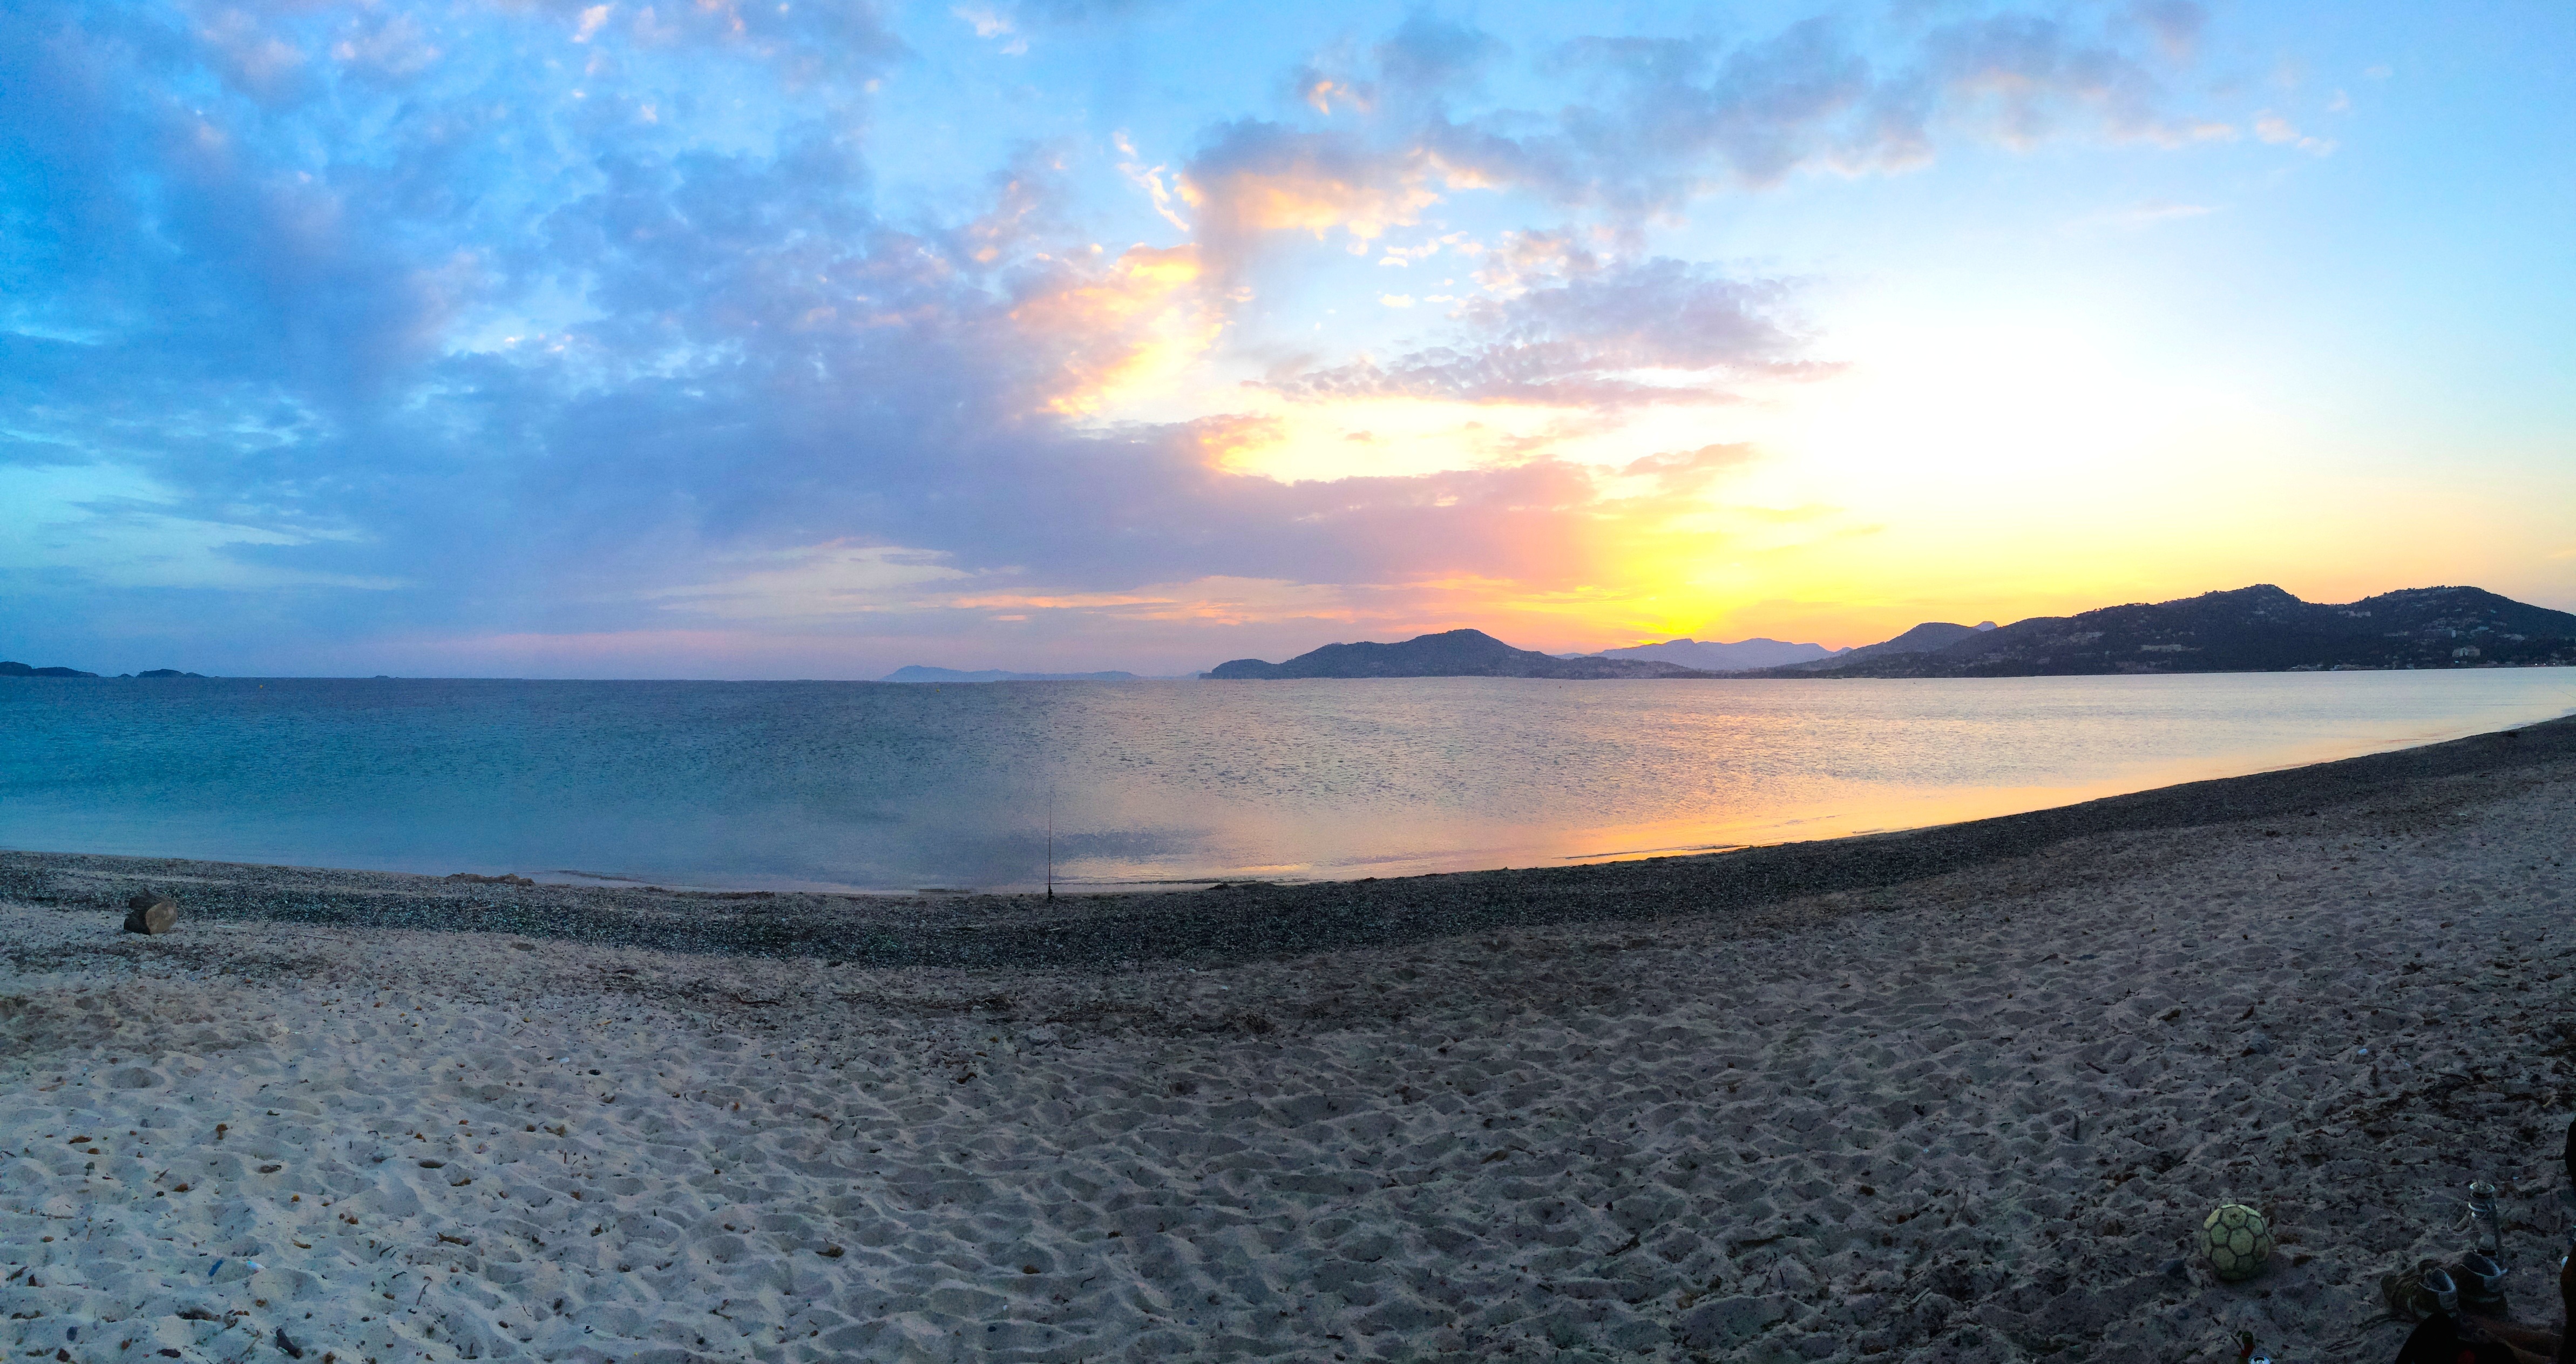
beach, sea, coast, sand, ocean, horizon, cloud, sky, sun, sunrise, sunset, sunlight, morning, shore, wave, dawn, dusk, evening, bay, body of water, cape, wind wave